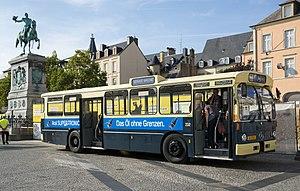
Autobus de la ville de Luxembourg est un service de transport urbain de voyageurs opérant à Luxembourg et sur tout ou partie des communes de Bertrange, Hesperange, Leudelange, Niederanven, Sandweiler, Steinsel, Strassen et Walferdange.